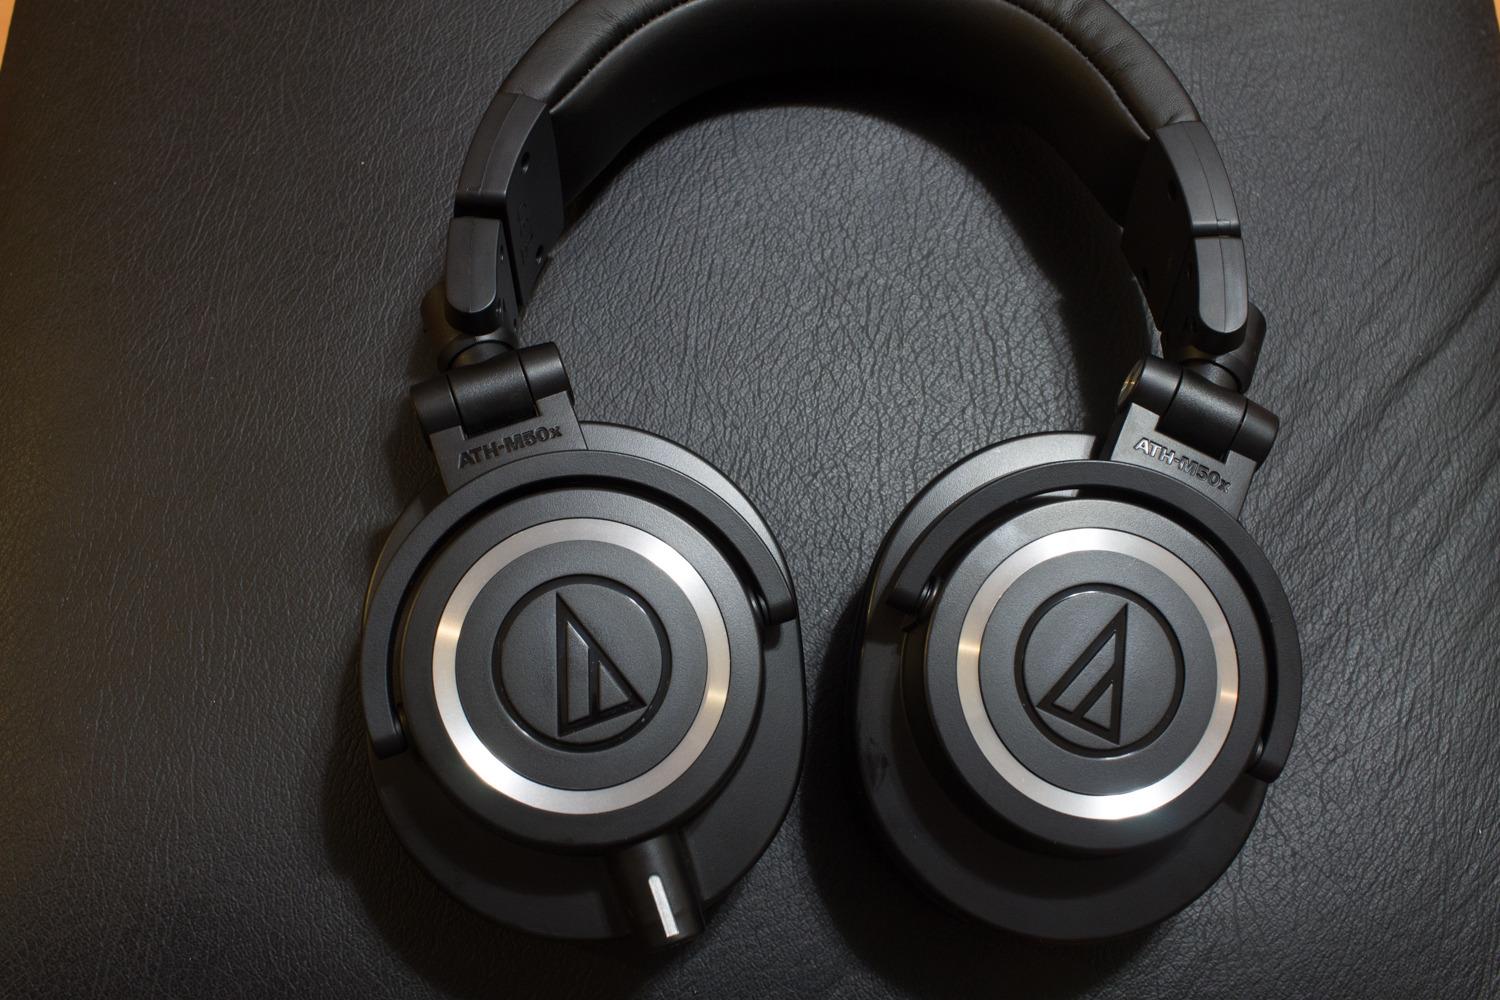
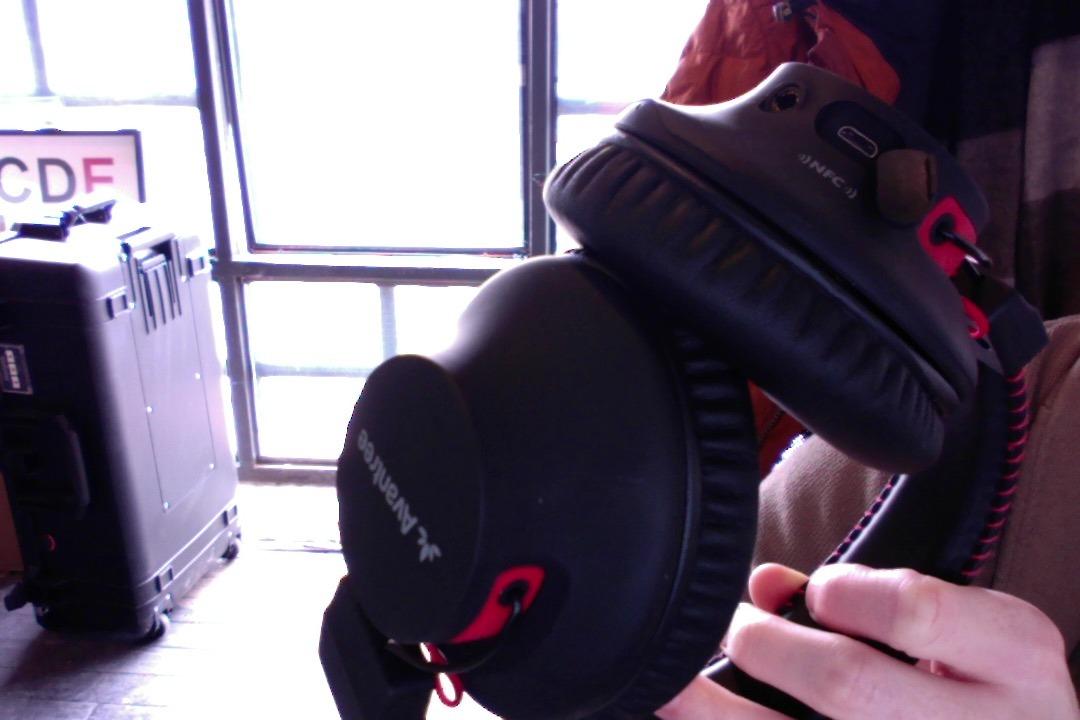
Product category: headphones
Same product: no